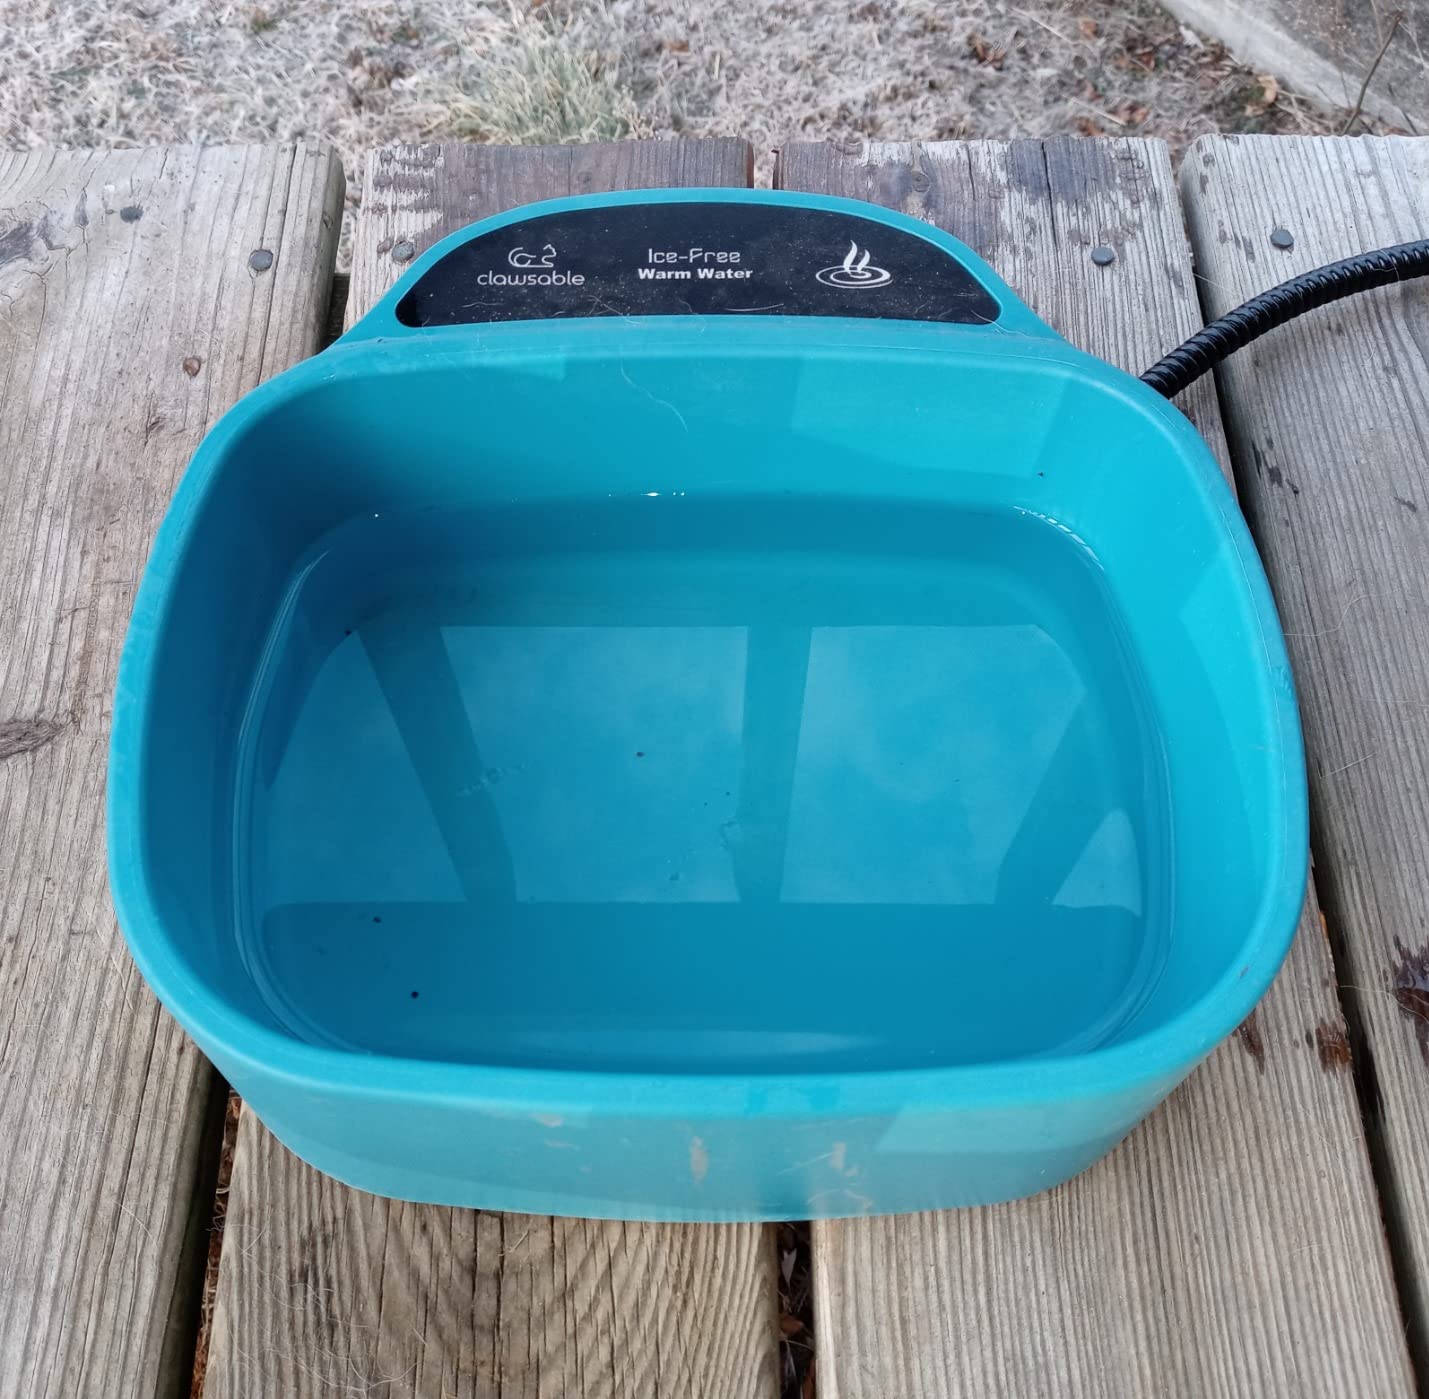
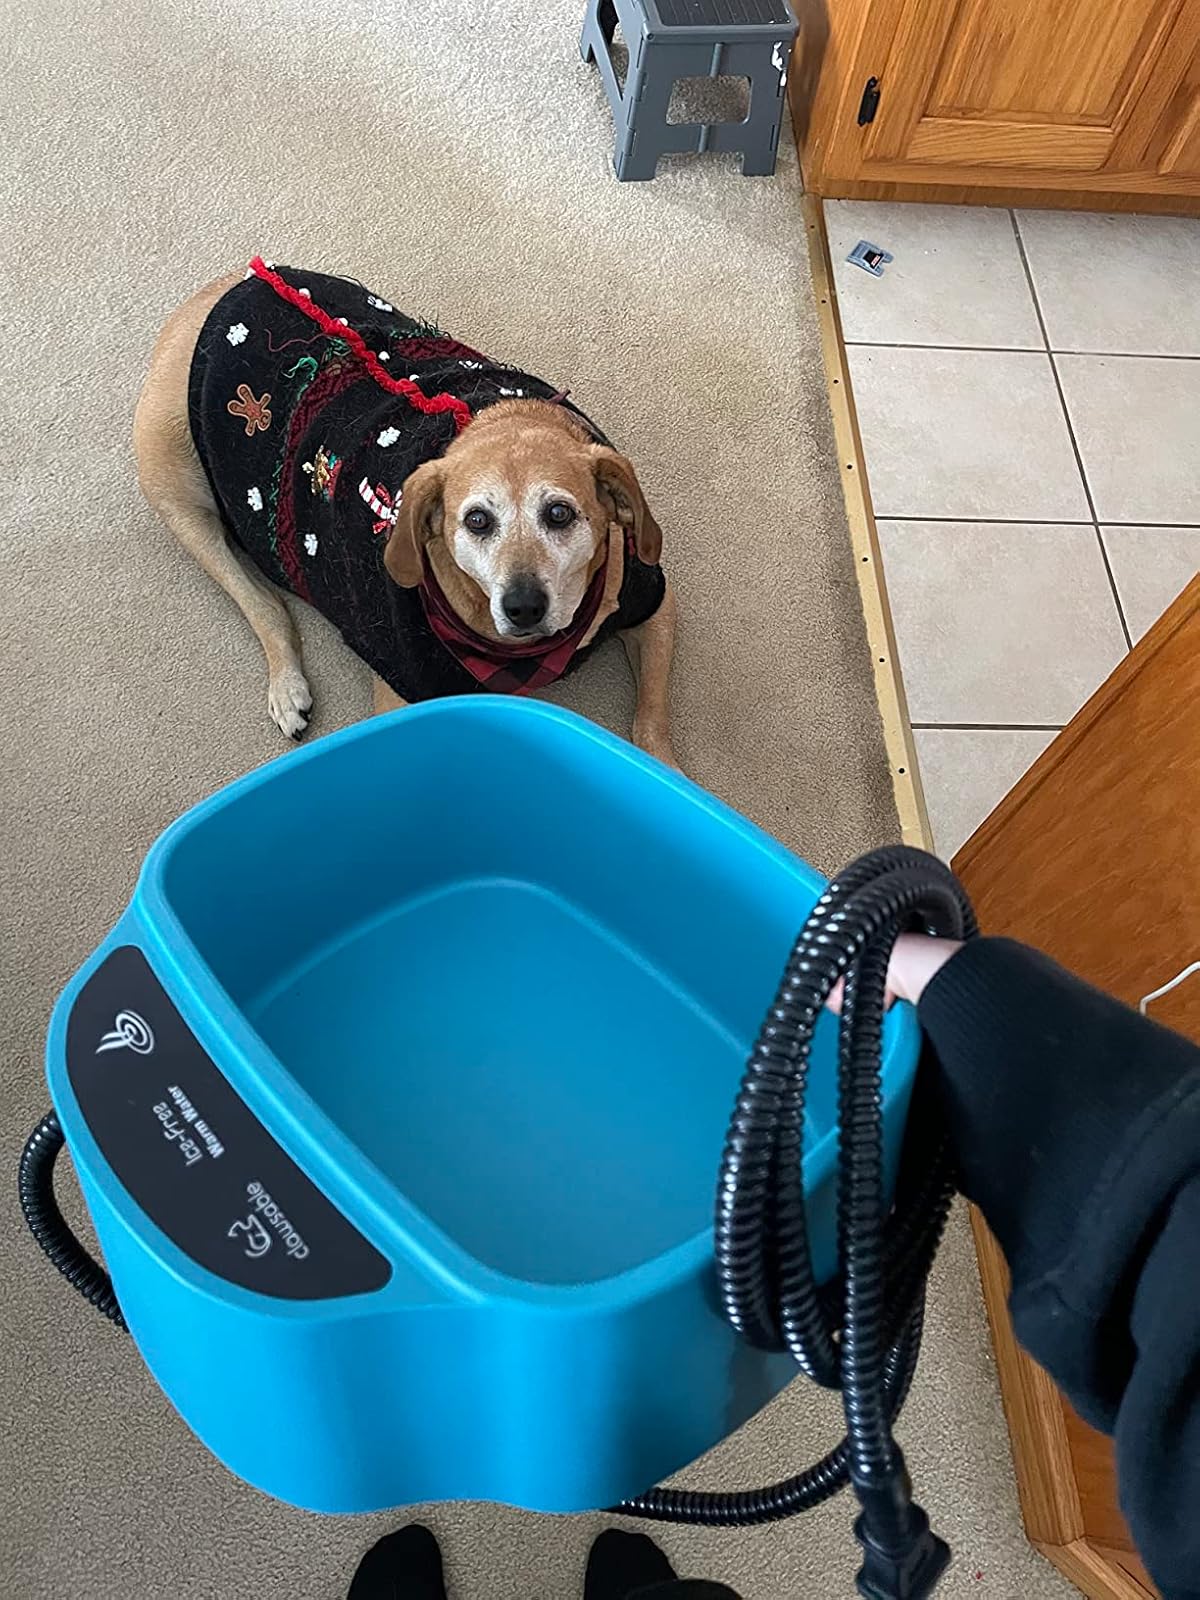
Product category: items_bowl
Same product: yes